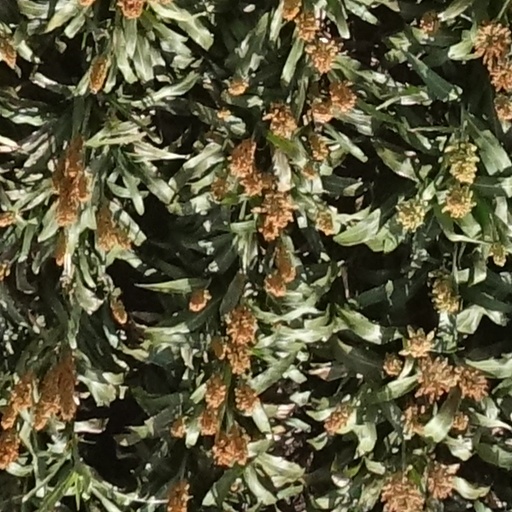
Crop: sorghum